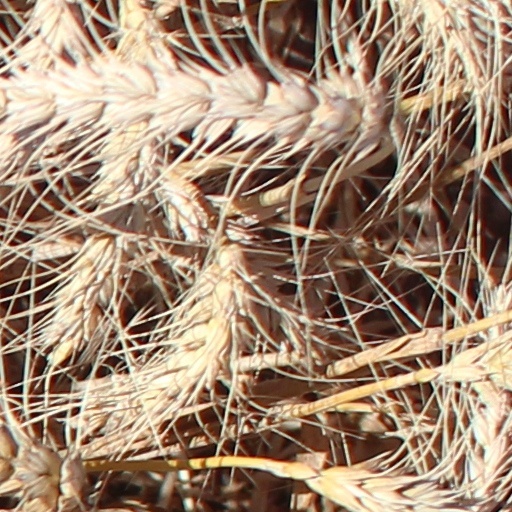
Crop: wheat